Red giant flying squirrel

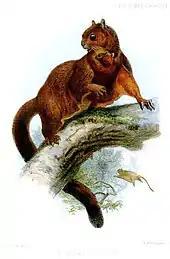
"P." ("p.") "grandis" with young on its chest

The Formosan giant flying squirrel ("grandis") is from Taiwan, historically known as Formosa, at altitudes of , but mostly . Although there is significant overlap and they do occur together, the Formosan giant flying squirrel tends to occupy lower altitudes than the Taiwan giant flying squirrel ("P." ("alborufus") "lena"). These are the only giant flying squirrels of the island.